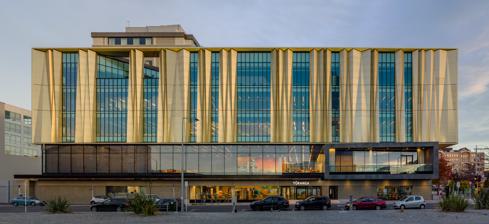
Building: Tūranga
Country: New Zealand
Year built: 2018
For other uses, see Tūranga (disambiguation) . Library in Christchurch Central City Tūranga Tūranga in April 2019 General information Type Library Location Christchurch Central City Address Corner of Gloucester Street , Colombo Street , and Cathedral Square , Christchurch , New Zealand Coordinates 43°31′48″S 172°38′13″E / 43.53000°S 172.63694°E / -43.53000; 172.63694 Construction started 22 February 2016 ; 8 years ago ( 2016-02-22 ) (Groundworks) Opened 12 October 2018 ; 6 years ago ( 2018-10-12 ) Cost NZ$102.61m Owner Christchurch City Council Technical details Floor count Five storeys Design and construction Architect(s) Architectus , Schmidt Hammer Lassen Structural engineer LewisBradford Consulting Engineers Main contractor Southbase Construction Tūranga is the public library located in Central Christchurch , New Zealand. It opened on 12 October 2018 and replaced the nearby Christchurch Central Library that was closed on the day of the 2011 Christchurch earthquake . Location and prior buildings Tūranga is located in the north-eastern quadrant of Cathedral Square and fronts Gloucester and Colombo Streets . The original wooden building on the site was demolished in 1885; the then-owner Fred Hobbs replaced it with a substantial building of permanent materials that became known as Cathedral Chambers. The location had earlier become known as Hobbs' Corner after its prominent owner who had painted his name on the wooden building. Cathedral Chambers was replaced with the Colonial Mutual Limited (or CML) building in 1975, so named after its main tenant. This office building was later converted to a hotel and was last known as the Camelot Hotel. History Tūranga as seen from Cathedral Square , October 2020 The previous Central library closed with the 2011 Christchurch earthquake as the Christchurch Central City was cordoned off. The 2012 Christchurch Central Recovery Plan , commonly referred to as the Blueprint, identified 17 anchor projects, including a new central library. Through the Blueprint, the responsibility for delivering the building was assigned to Christchurch City Council. Partners for the delivery were Ngāi Tahu and the Canterbury Earthquake Recovery Authority (CERA). The indicative project delivery schedule in the Blueprint, developed on behalf of CERA, showed a proposed opening of the new library during the third quarter of 2015. In a publication titled Anchor Projects Overview updated in June 2014, the opening date was shown as January 2017. In a pamphlet published by CERA in November 2014, the anticipated opening date was shown for the third quarter of 2017. The interior of Tūranga, with the main stairs leading to the children's area, November 2019 On 26 March 2015, plans for a new $85 million dollar library were unveiled to city councillors. The new library, named Tūranga , is one-third larger than the previous library, the largest library in the South Island and the third-largest in New Zealand, behind Auckland and Wellington's central libraries. The replacement library was designed by both Architectus , a New Zealand architecture firm, and Schmidt Hammer Lassen , an award-winning Danish architecture firm. The building's design is inspired by the golden hues reflected upon the Port Hills , which are an important part in Christchurch's cityscape. Soon after construction started on the new library, the Christchurch City Council increased their contribution to the library from $60 million to $95 million. This controversial cost increase was due to multiple factors, such as acquiring land and inflation. The library was opened to the public on 12 October 2018, with over 13,000 people visiting on its opening weekend. The library has won a number of awards. Naming The library's name was gifted by Te Ngāi Tūāhuriri rūnanga . It makes reference to Whitireia, the Te Reo name for Cathedral Square. Paikea was an ancestor of Ngāi Tahu and Whitireia was the name of his house located in Tūranga, the original name for Gisborne in the North Island . The name thus values the location where Paikea's house was located. Christchurch city councillors approved the name in September 2017. There was an initial intention to give the library an English descriptor of "A Place of Discovery" but this idea was dropped and it is just called  Tūranga. Facilities Facilities include: $1.2 million 7m-long touch-sensitive Discovery Wall offering an interactive digital picture of Christchurch Café 200-seat community arena Activity rooms Archives Crafts facilities 3D printing facilities Exhibition space Study spaces Meeting rooms Children’s play area with LED lightshow. Computing and technology facilities include: Public computers with free internet access Free Wi-Fi PlayStations Virtual reality (VR) headsets and gaming Printing and photocopying Scan to email or USB Production and audio visual studios. Notes